OpenLDI

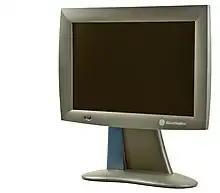
The SGI 1600SW used the interface.

OpenLDI is based on the FPD-Link specification, which was the de facto standard for transferring graphics and video data through notebook computer hinges since the late 1990s. Both OpenLDI and FPD-Link use low-voltage differential signaling (LVDS) as the physical layer signaling, and the three terms have mistakenly been used synonymously. (FPD-Link and OpenLDI are largely compatible, beyond the physical-layer; specifying the same serial data-streams).